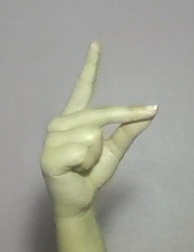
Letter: ta